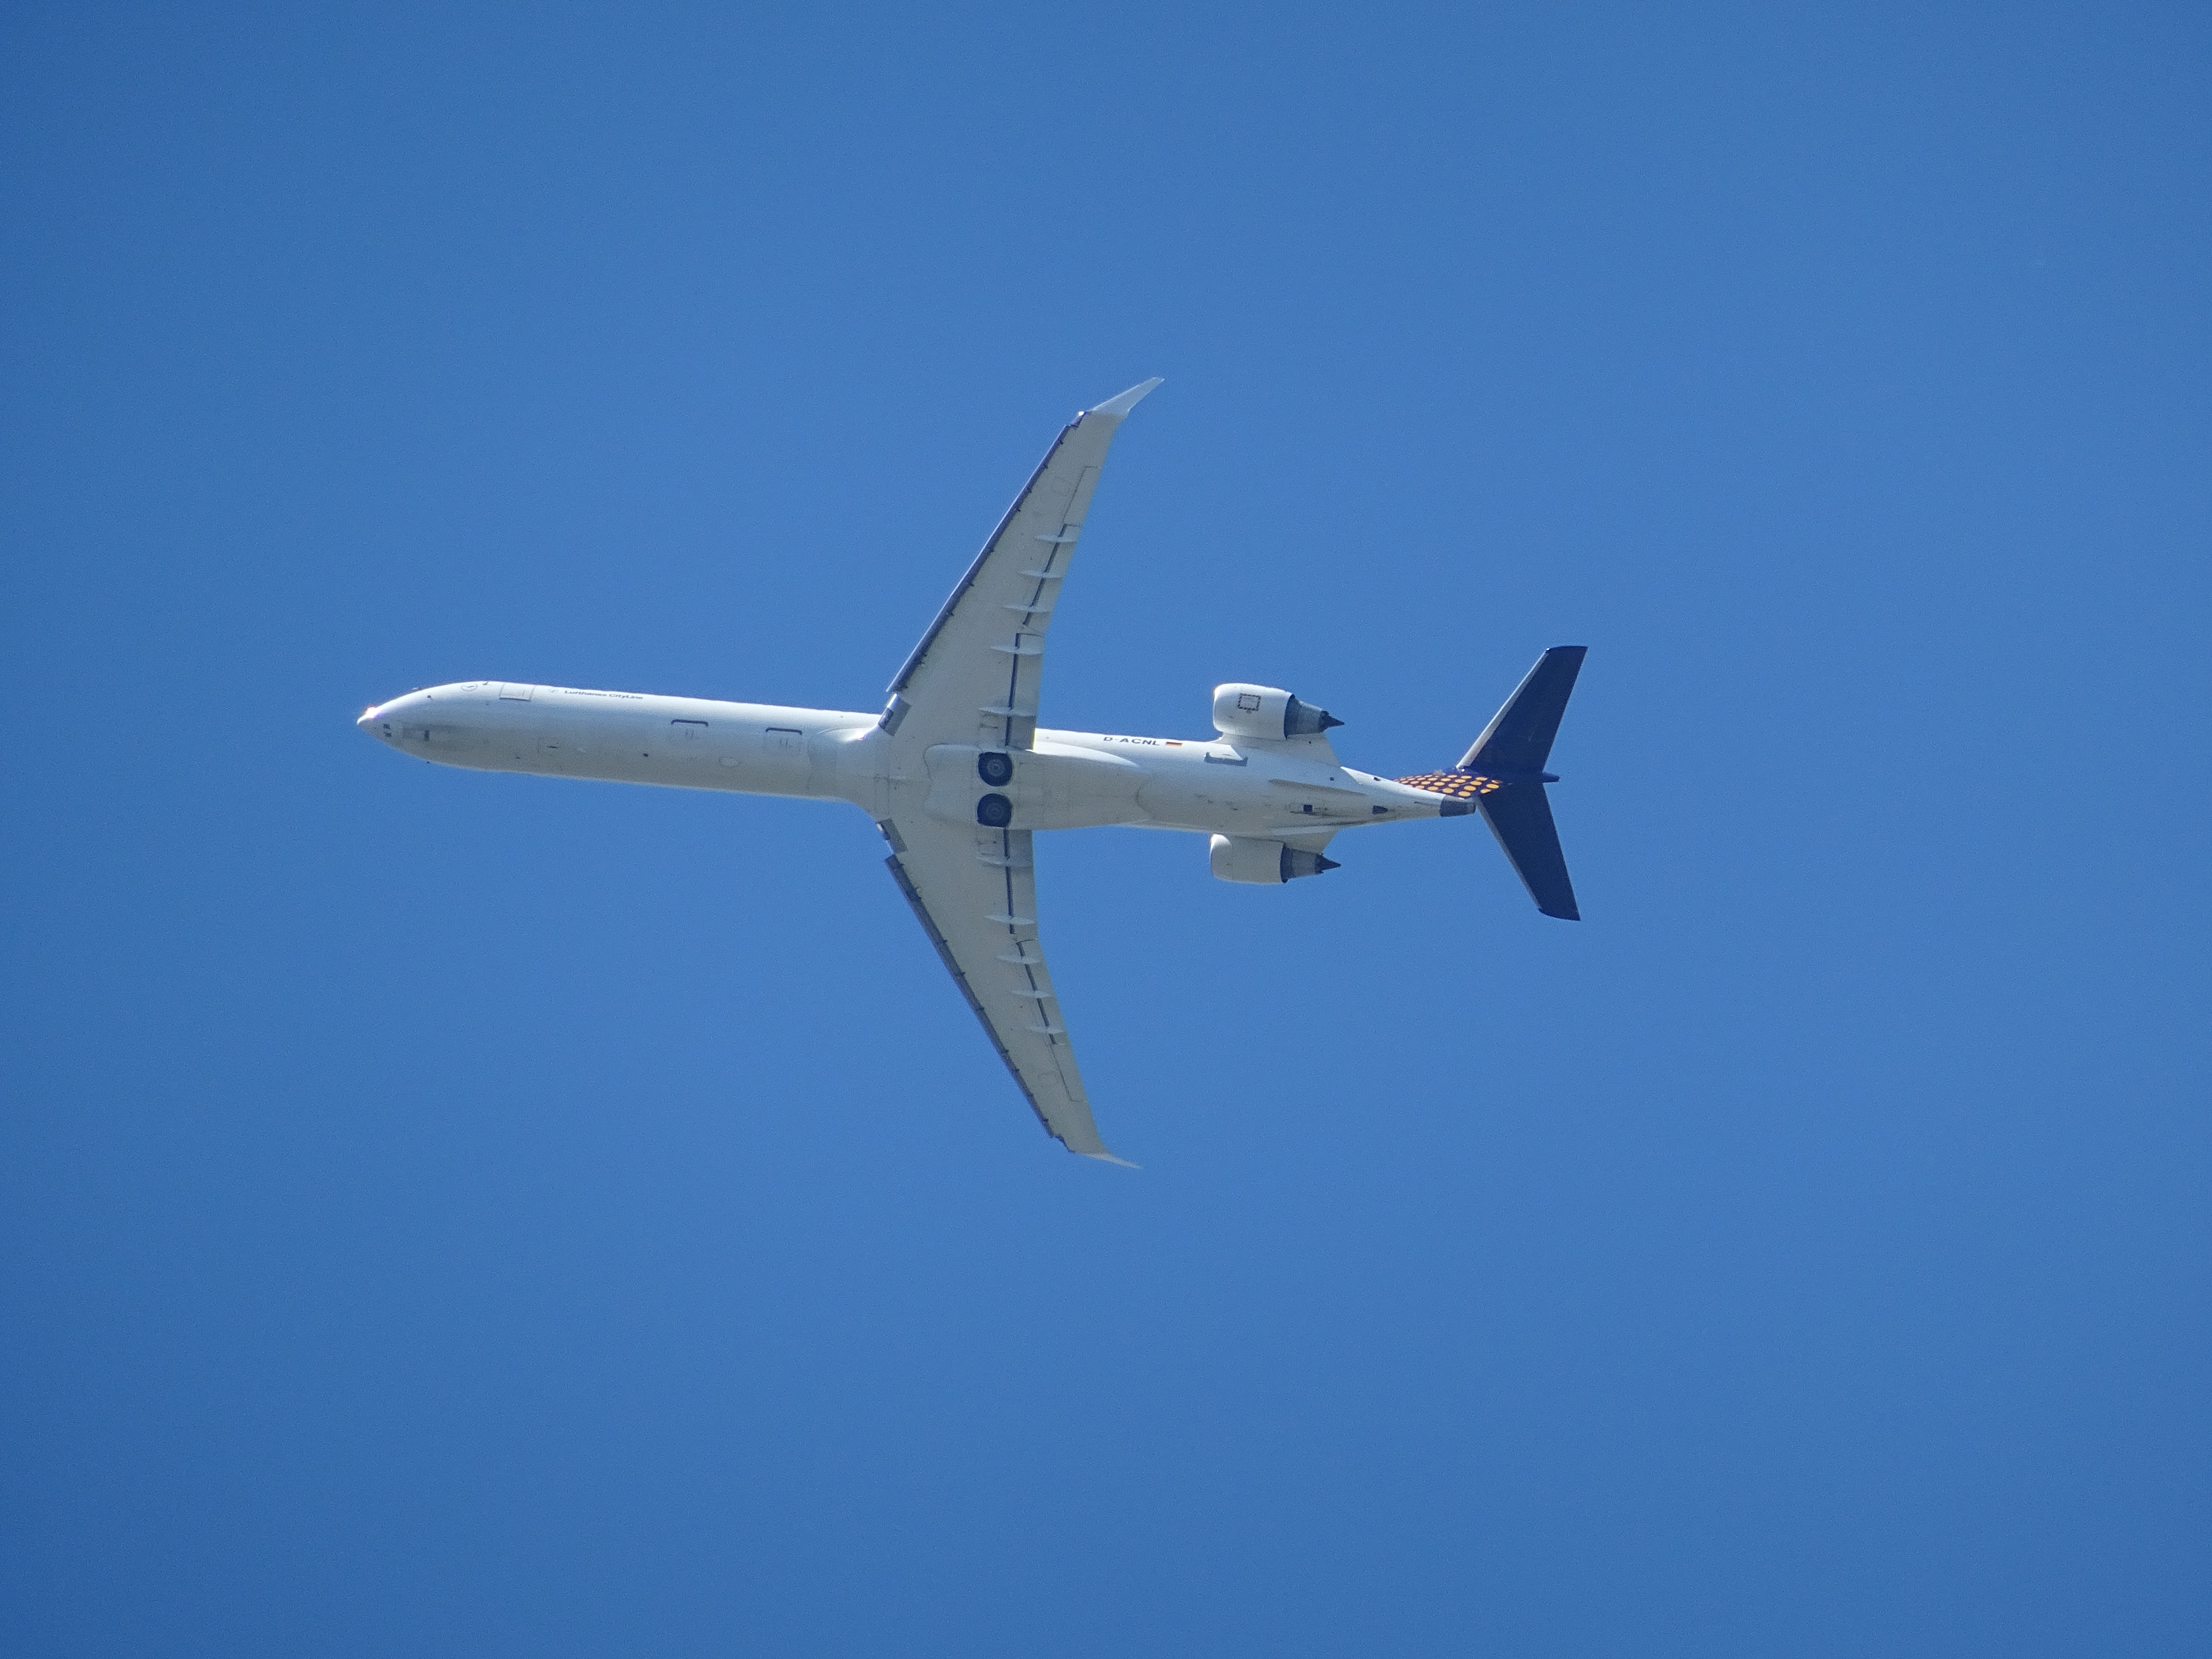
wing, sky, technology, fly, airplane, aircraft, vehicle, airline, aviation, flight, blue, tourism, glider, passengers, airliner, engine, detail, propeller, takeoff, passenger aircraft, passenger machine, airline travel, air force, air travel, atmosphere of earth, aircraft engine